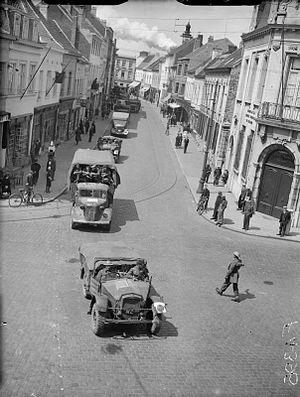
Herseaux [ɛʁzo] est une section de la ville belge de Mouscron, située en Wallonie picarde et en Flandre romane dans la province de Hainaut.